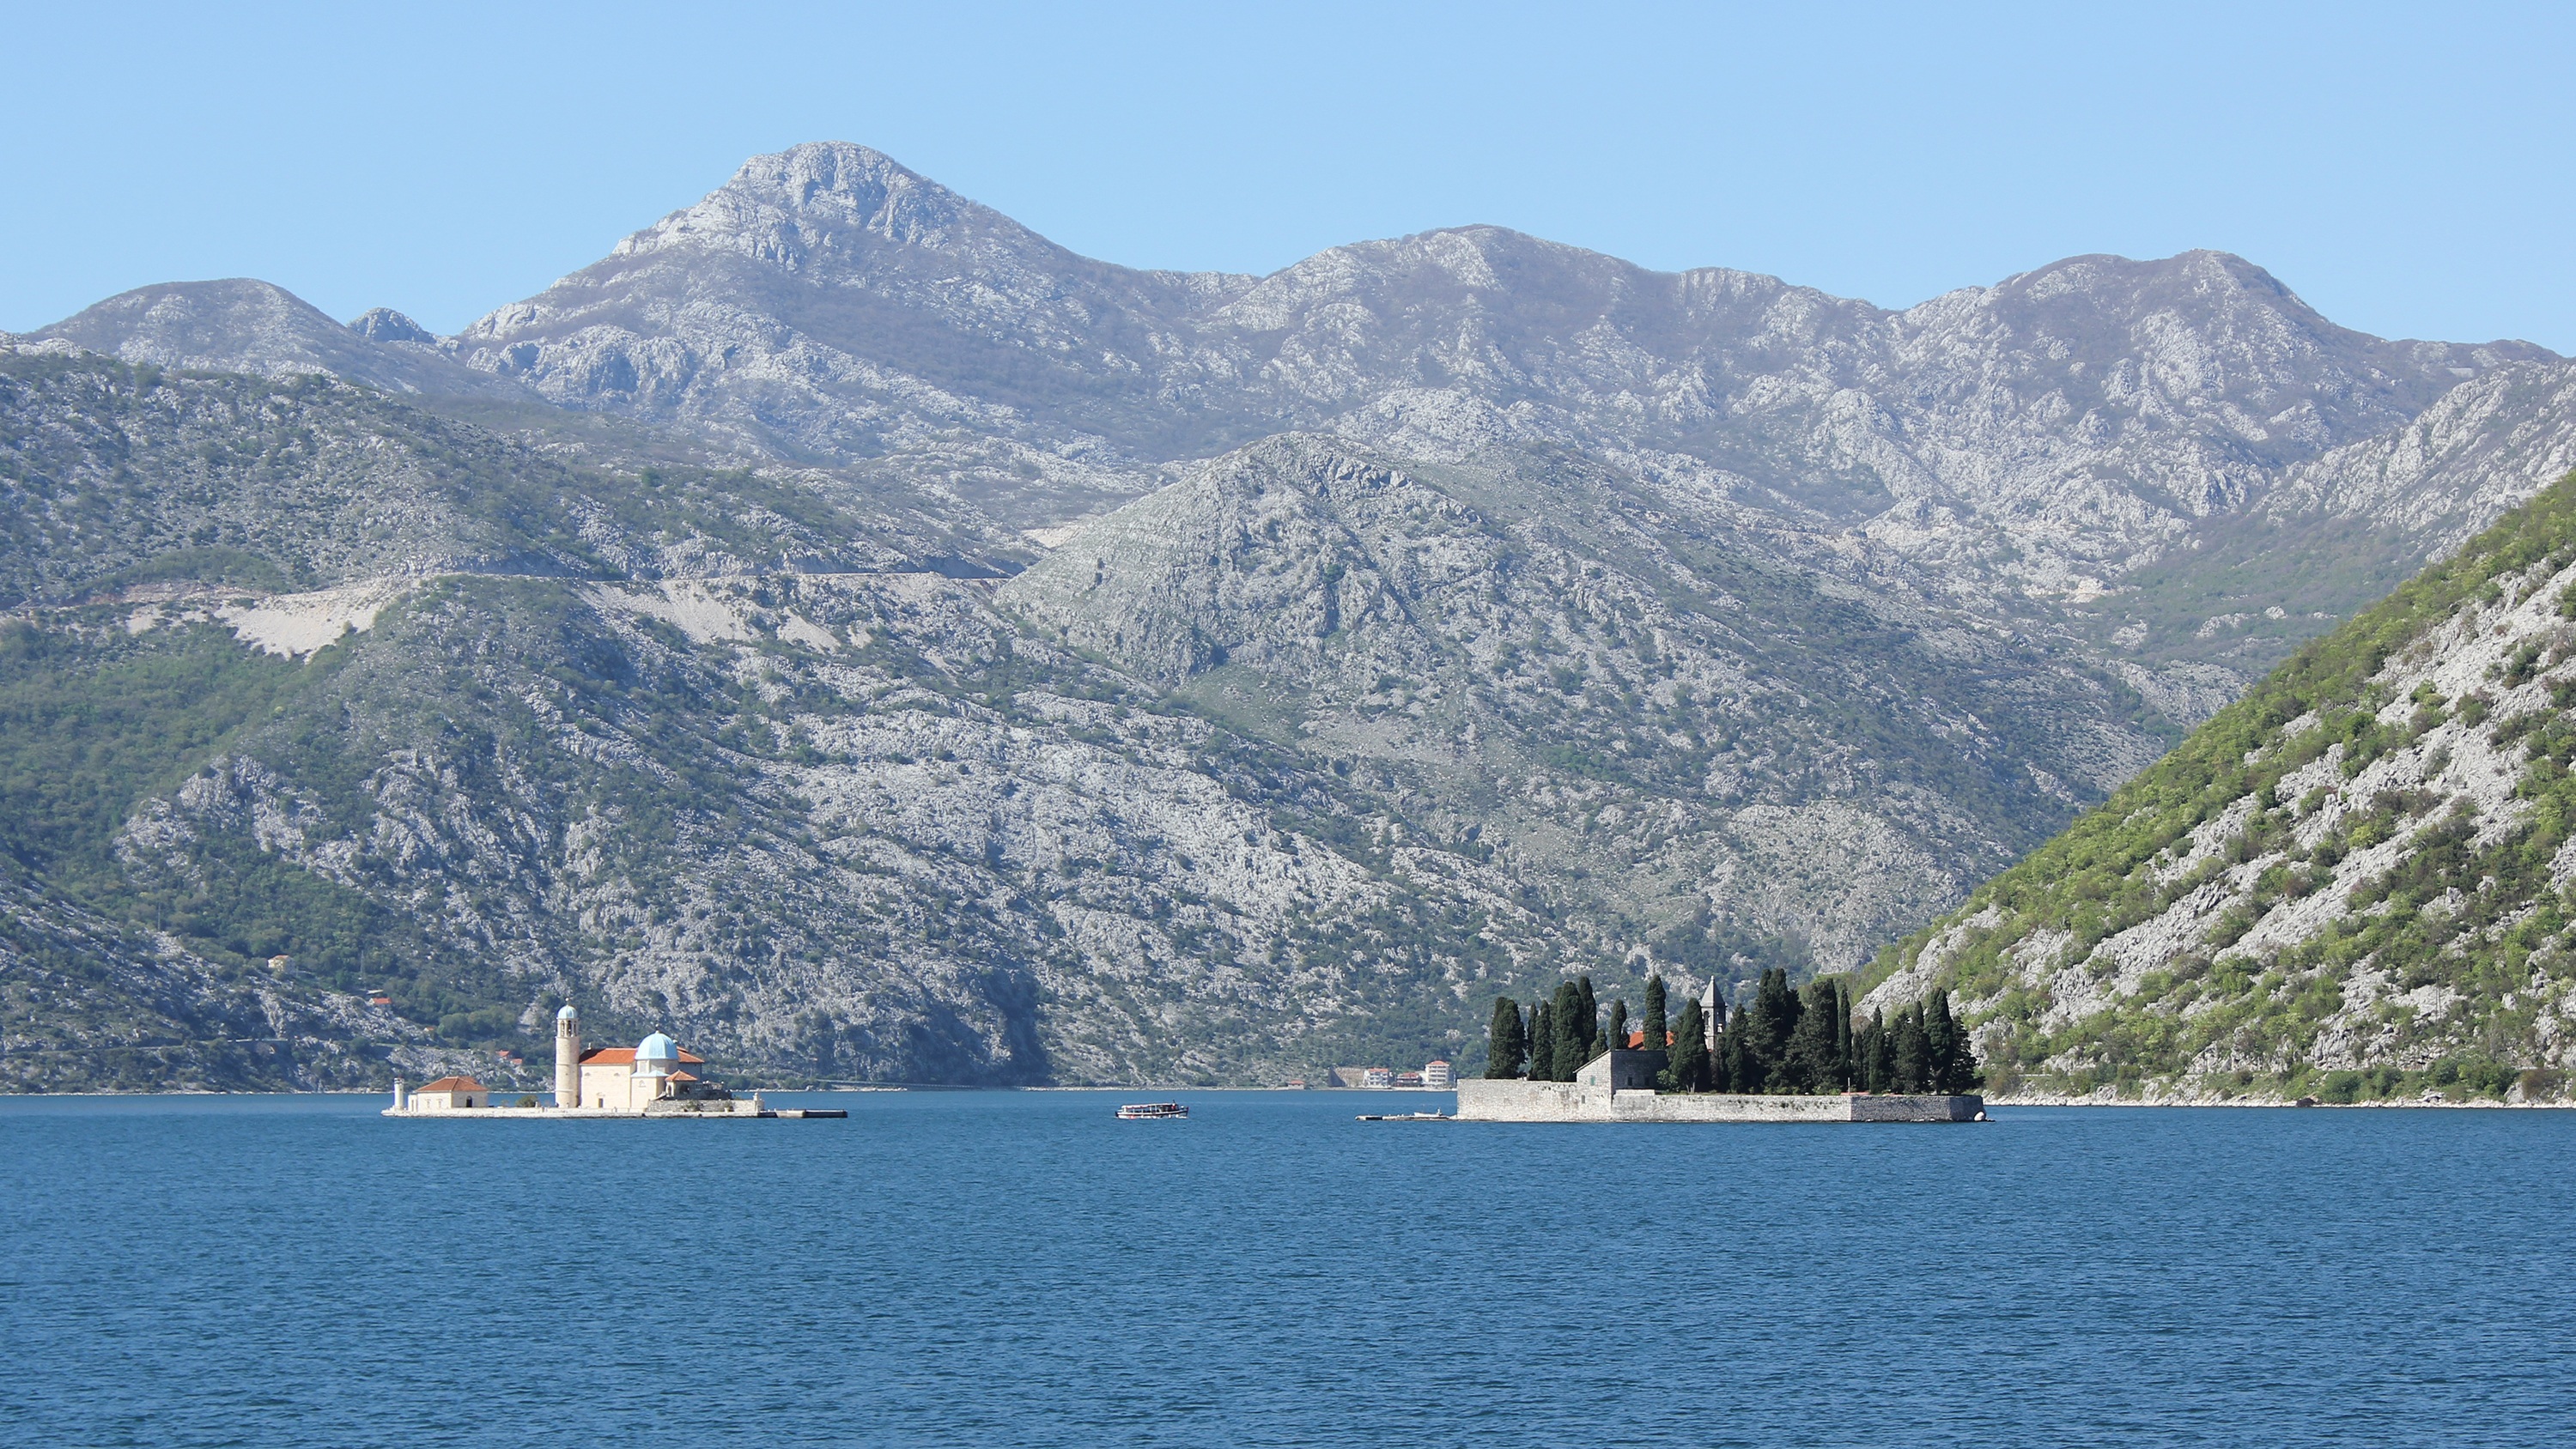
landscape, sea, coast, water, nature, outdoor, rock, mountain, architecture, sky, lake, building, old, mountain range, summer, vacation, travel, coastline, europe, mediterranean, vehicle, bay, ancient, landmark, blue, fjord, church, attraction, tourism, alps, day, unesco, adriatic, montenegro, kotor, landform, perast, boka, balkan, geographical feature, mountainous landforms, glacial landform, kotorska